Leucospermum

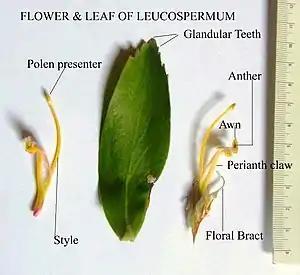
Morphology of the individual flower and leaf

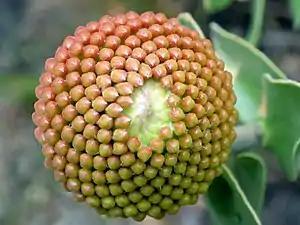
the positioning of flower buds on the receptacle as seen from above

Most pincushions are upright shrubs or even small trees of high, that usually have a single main stem. Some species however only have trailing branches and can form low mats, in diameter. Yet another set of species grow several stems directly from a rootstock in the ground. This is an important character in distinguishing between some species. Dried specimens of "L. pedunculatum" and "L. prostratum" can be difficult to distinguish, but although both are prostrate species, the growth habits in the field differ considerably. In "L. pedunculatum" many horizontally spreading branches develop from an about main stem, in "L. prostratum" the branches rise from an underground woody rootstock. The leaves are alternately set along the stem, distanced and slightly pointing towards the tip of the branch or overlapping, mostly without, sometimes with a leaf stalk but always without stipules at their base, long and linear, elliptic, oblanceolate, oval, inverted egg-shaped or spade-shaped, the edge entire or with up to 17 teeth towards the tip, hairless or with a covering of soft cringy one-celled hairs, sometime interspersed with longer straight silky hairs.